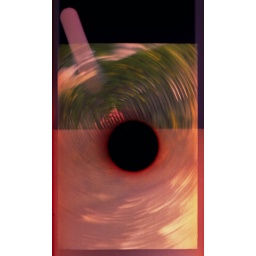
so i waved it in front of a lit computer screen in the darkroom.